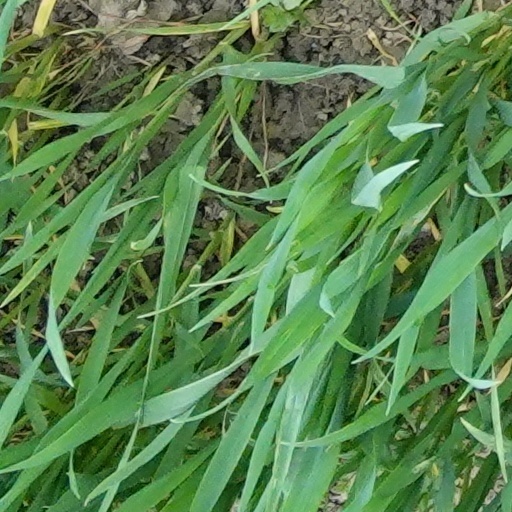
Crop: wheat